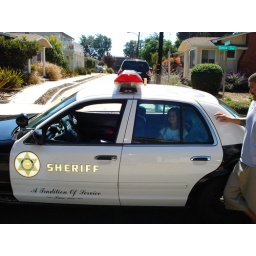
Daniel came by the house in his police car so we had to throw Emma in the back. She loved it!